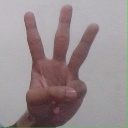
अक्षर: व